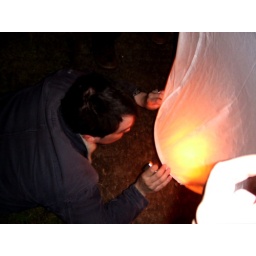
Tim holds the balloon mouth near the ground to allow the built-in candle to fill the lantern with warm air.